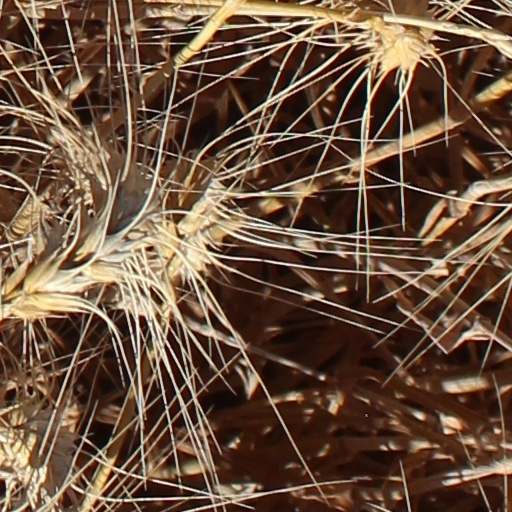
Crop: wheat